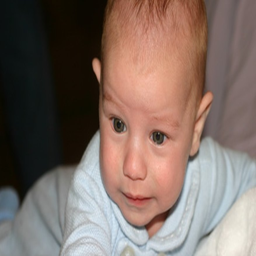
babies depend on formula for the first year of life .